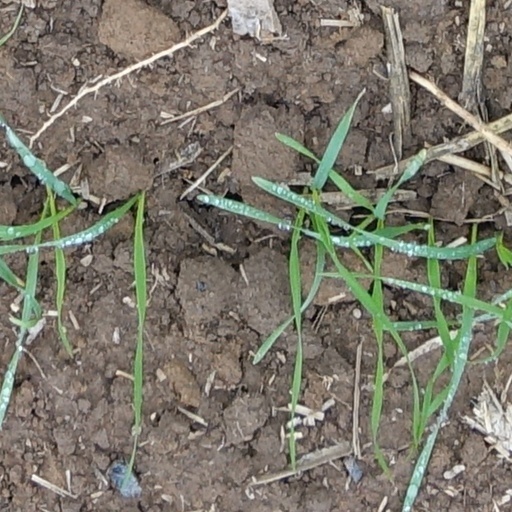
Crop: wheat